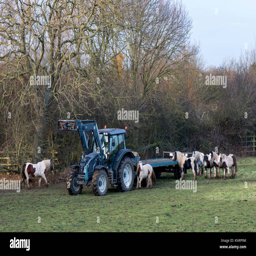
a farmer feeding his horses , seen